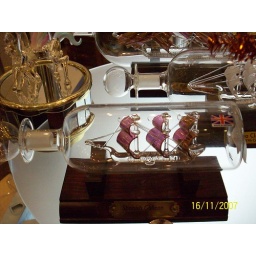
Ship in glass bottle